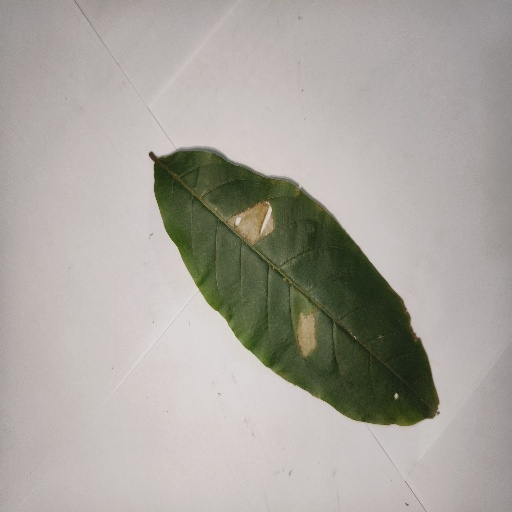
Species: HariTaki
Leaf condition: Bacterial Spot